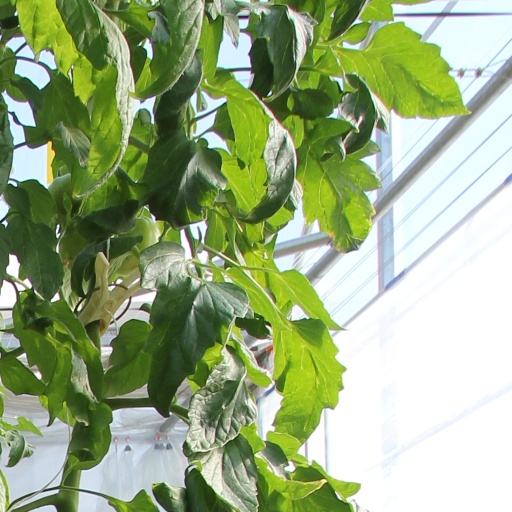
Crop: tomato